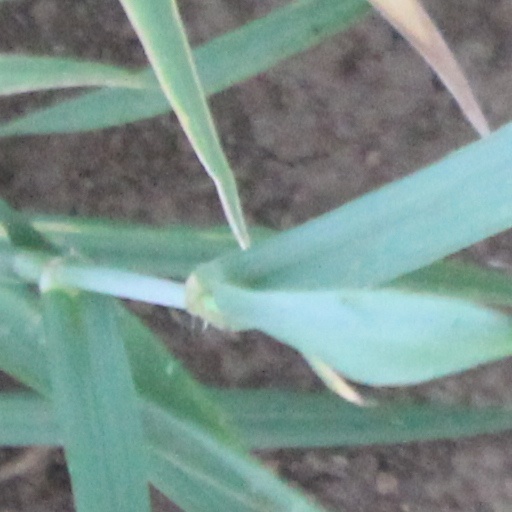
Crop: wheat